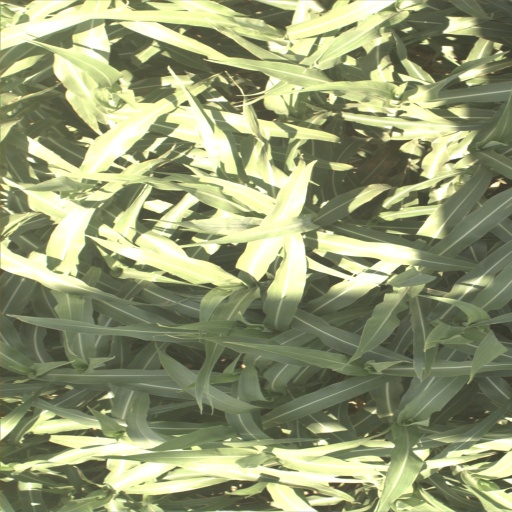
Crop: sorghum